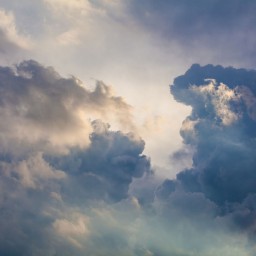
Cloud type: Cirrostratus (Cs)